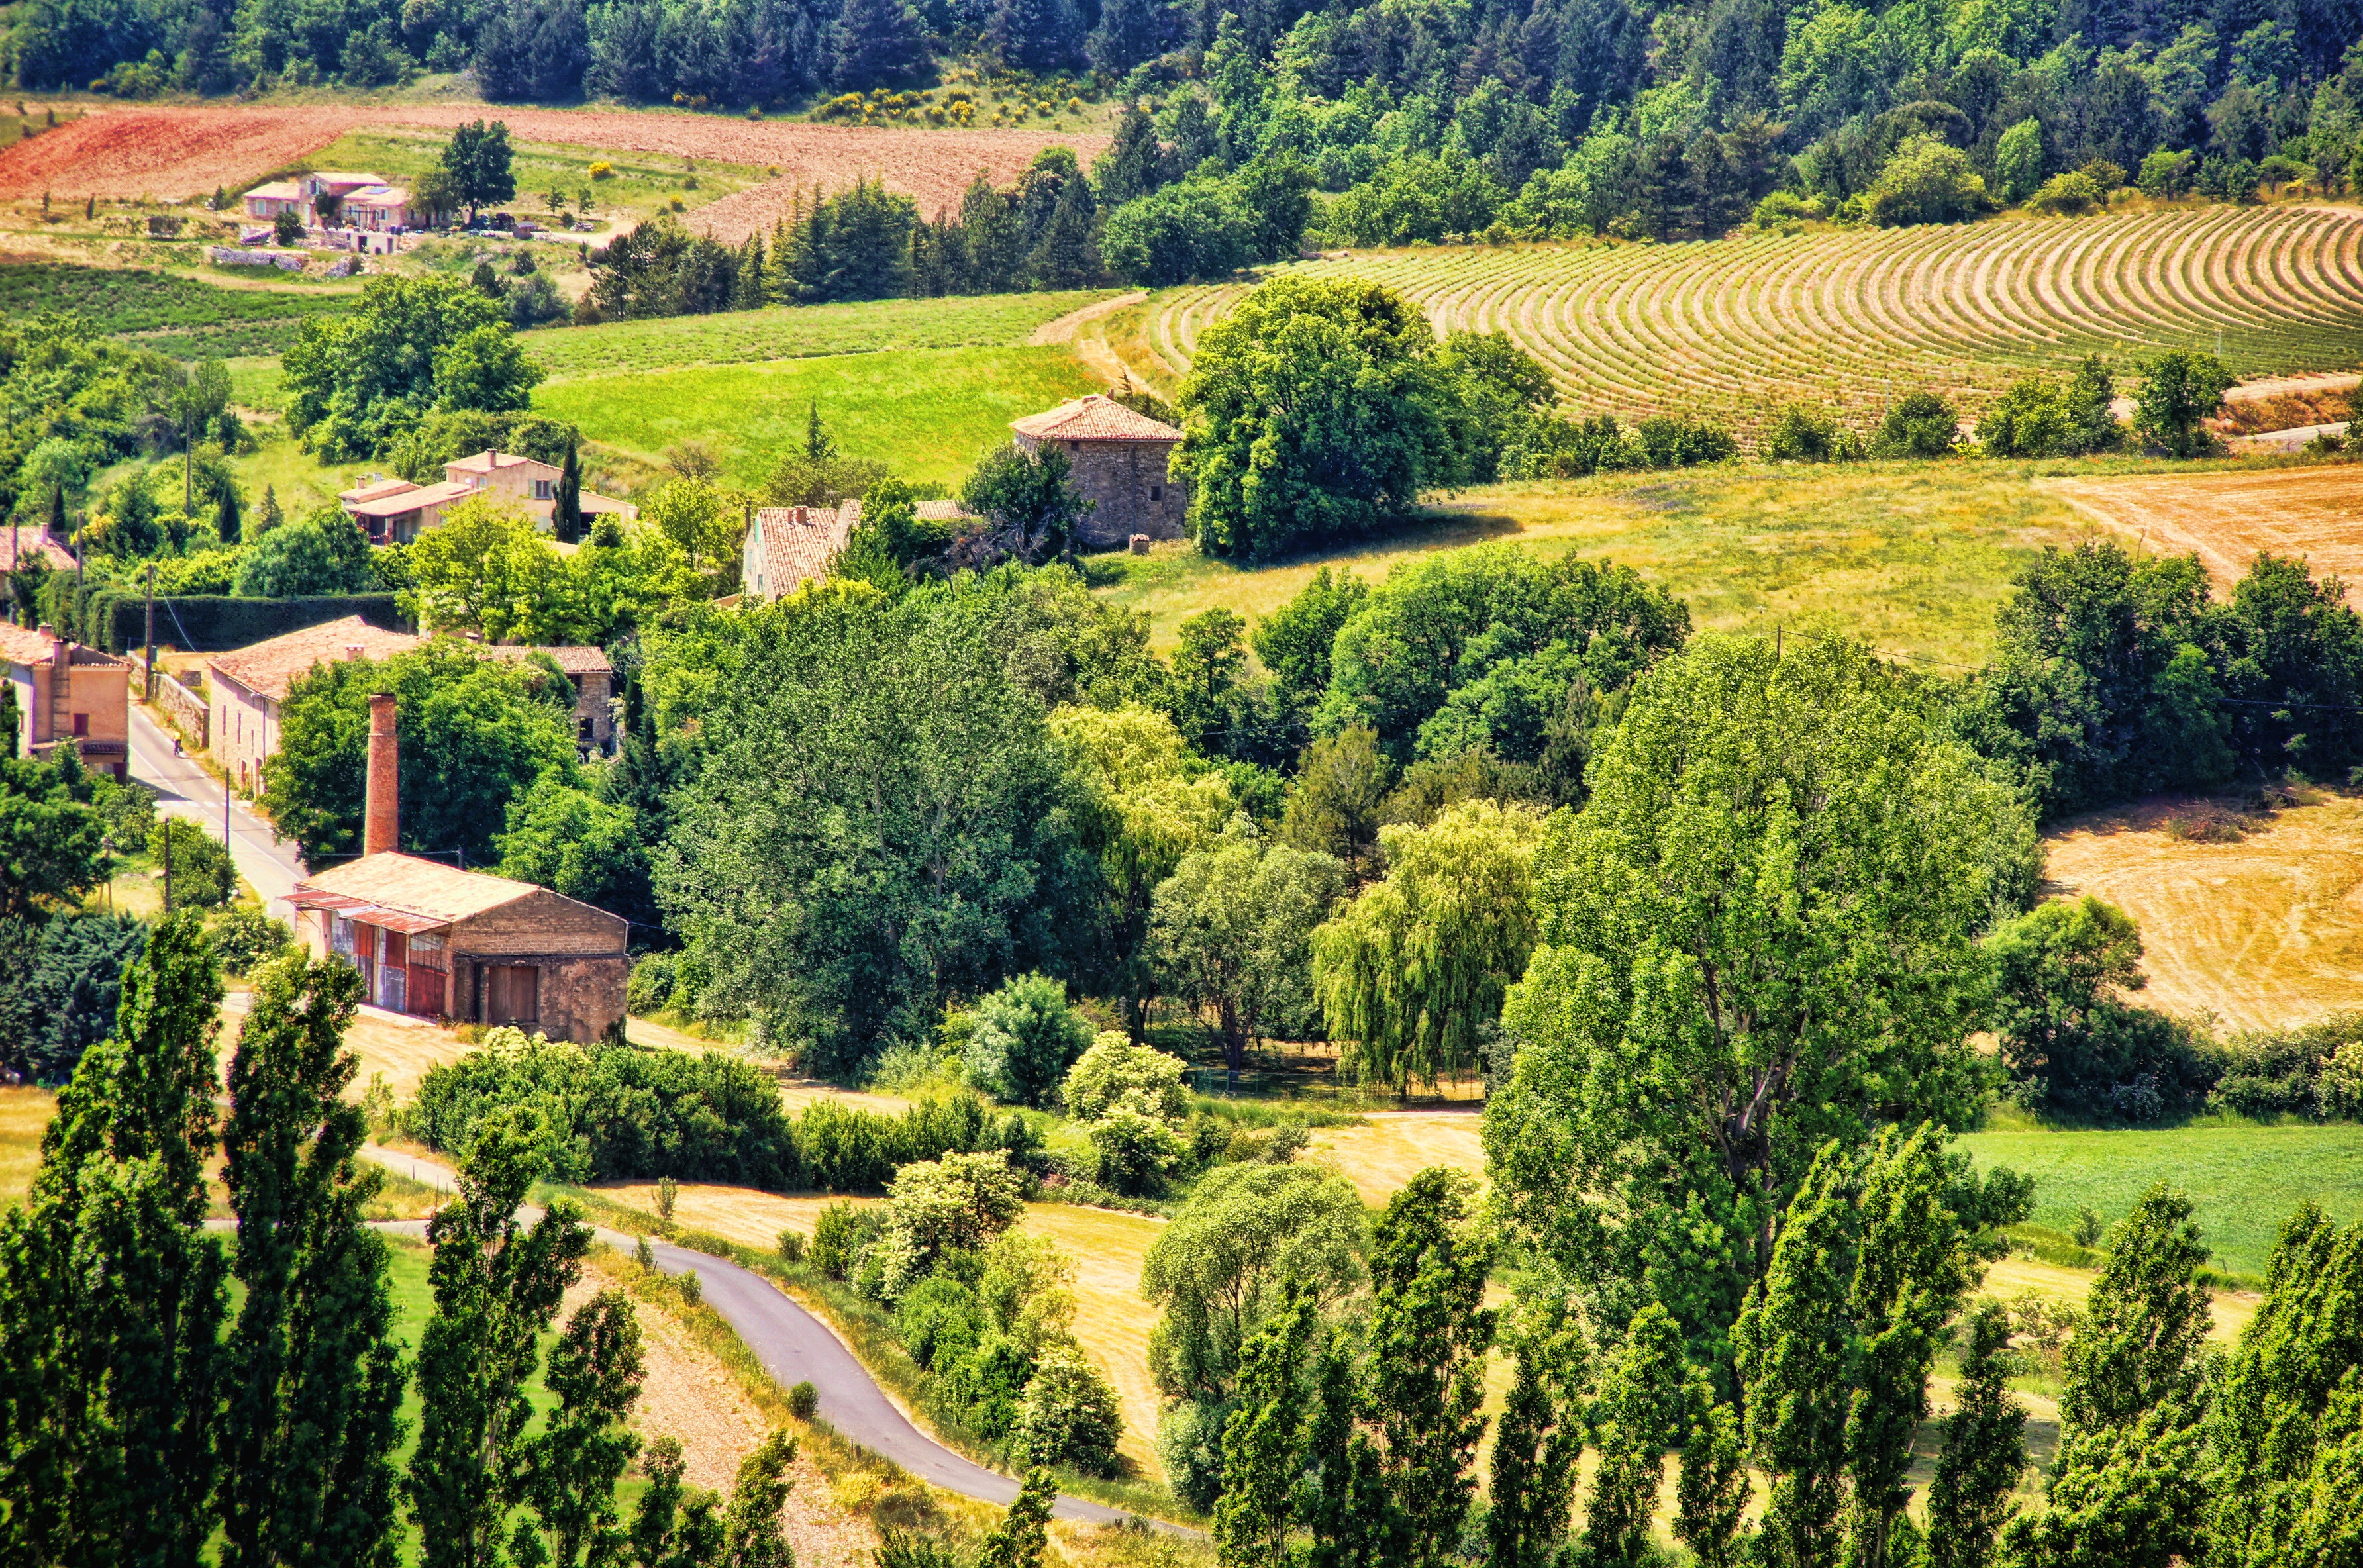
landscape, nature, vineyard, field, farm, lawn, hill, flower, building, valley, village, france, mediterranean, agriculture, garden, homes, shrub, plantation, provence, botanical garden, estate, rural area, south of france, aerial photography, residential area